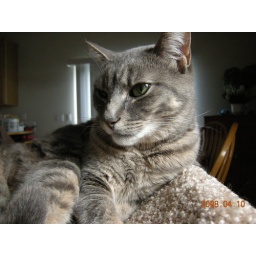
Dexter in cat tree